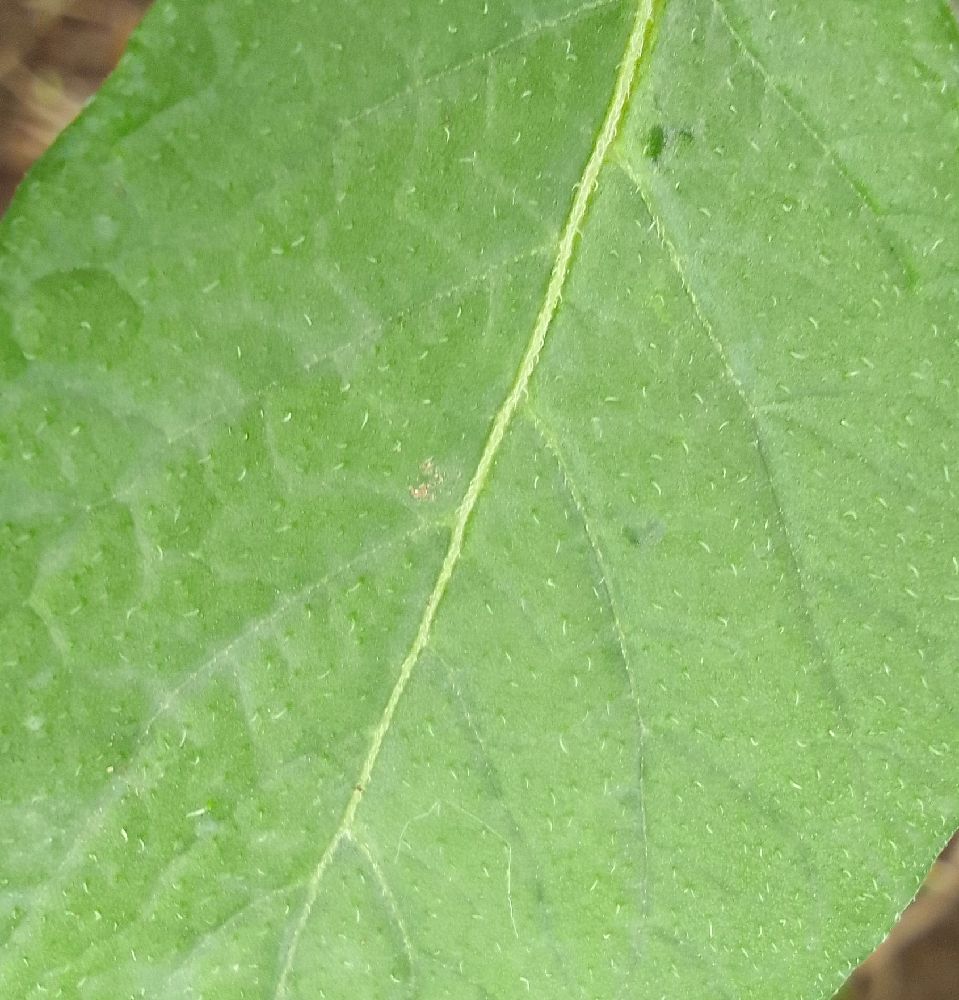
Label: Healthy